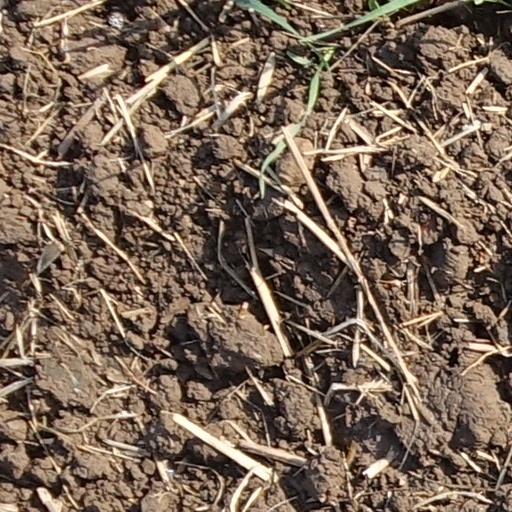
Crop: wheat